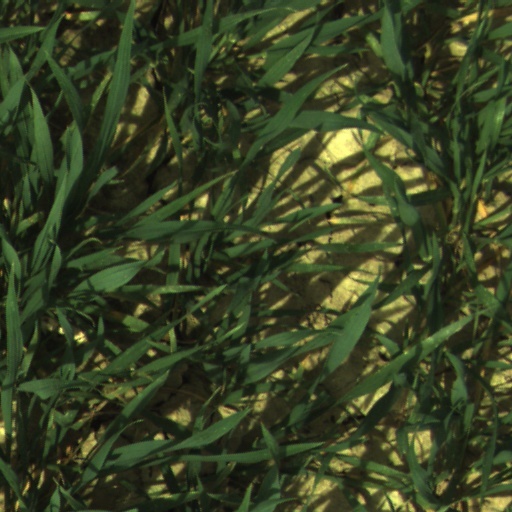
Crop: wheat